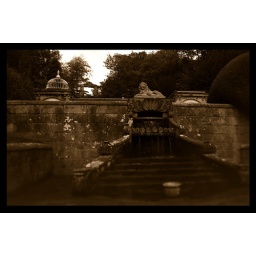
lion over water